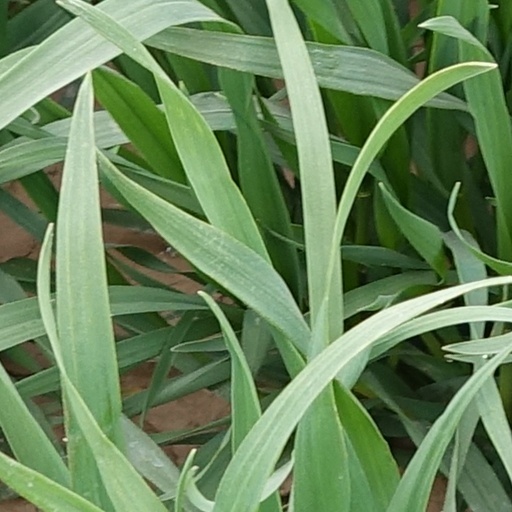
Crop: wheat